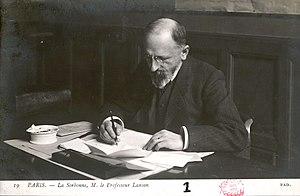
Carte postale photographique
Achille Alexandre Gustave Marie Lanson, né le 5 août 1857 à Orléans et mort le 15 décembre 1934 à Paris, est un historien de la littérature et critique littéraire français qui encouragea une approche objective et historique des œuvres.